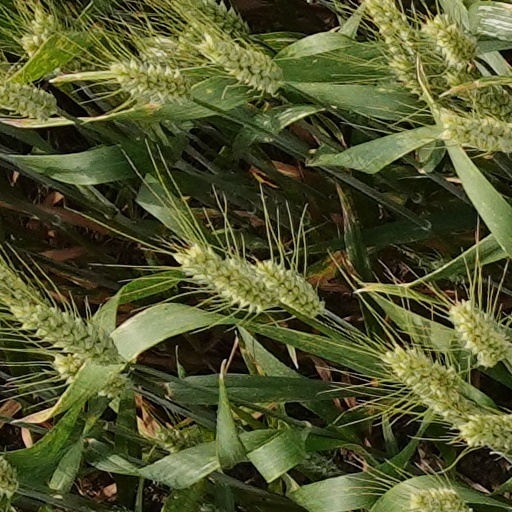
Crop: wheat